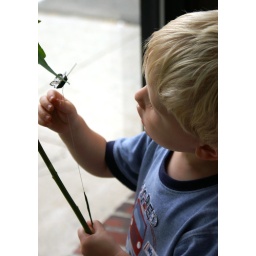
Conner found a fake butterfly in a flower arrangement at the flower shop. Ge reeeeeaaaaalllllly liked it for some reason.